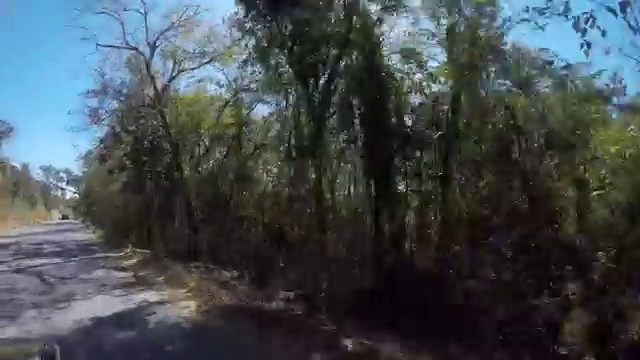
Fire: no
Smoke: no